Transport in Perth, Western Australia

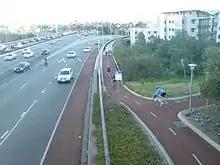
Many of Perth's cycling routes run along other transport routes, such as rail lines and freeways. This makes them popular for commuters. Other routes in parks and along coastlines serve more recreational users.

Cycling in Perth is common on the roads and paths for recreation, commuting and sport. Between 1998 and 2009 the number of cyclists in Perth increased 450%.